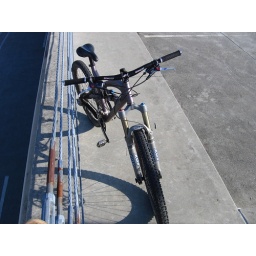
pig in a dress